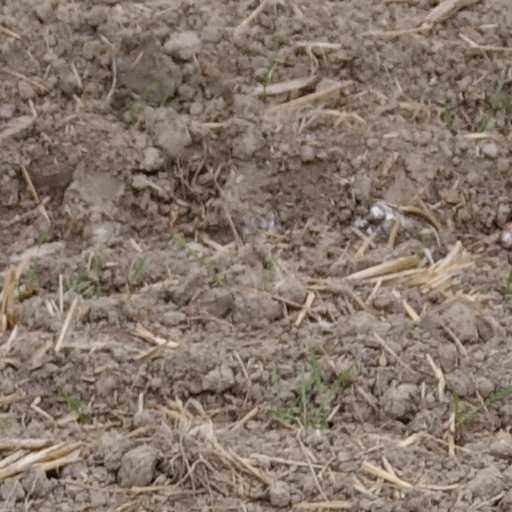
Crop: wheat